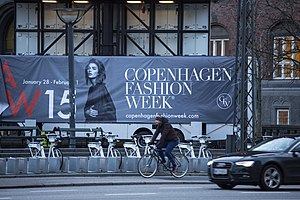
Copenhagen Fashion Week
Reklame for Copenhagen Fashion Week 2015
"Copenhagen Fashion Week er en modeuge, der afholdes to gange årligt i København. Copenhagen Fashion Week består af en ""Market Week"" med tre store messer CIFF i Bella Center, Revolver i Øksnehallen og Gallery Studio.